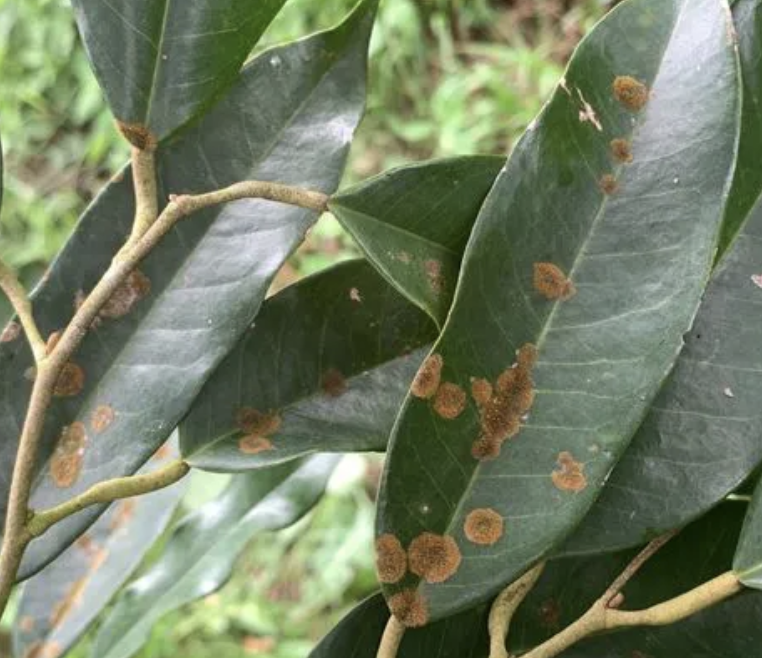
Label: stem_blight